Messerschmitt Me 163 Komet

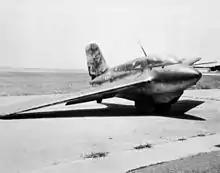
Typical appearance of a "Komet" after landing, waiting for the airfield's "Scheuch-Schlepper" tractor and lifting trailer to tow it back for reattachment of its "dolly" maingear

The initial test deployment of the Me 163A, to acquaint prospective pilots with the world's first rocket-powered fighter, occurred with "Erprobungskommando 16" (Service Test Unit 16, EK 16), led by "Major" Wolfgang Späte and first established in late 1942, receiving their eight A-model service test aircraft by July 1943. Their initial base was as the "Erprobungsstelle" (test facility) at the Peenemünde-West field. They departed permanently the day after an RAF bombing raid on the area on 17 August 1943, moving southwards, to the base at Anklam, near the Baltic coast. Their stay was brief, as a few weeks later they were placed in northwest Germany, based at the military airfield at Bad Zwischenahn from August 1943 to August 1944. EK 16 received their first B-series armed Komets in January 1944, and was ready for action by May while at Bad Zwischenahn. "Major" Späte flew the first-ever Me 163B combat sortie on 13 May 1944 from the Bad Zwischenahn base, with the Me 163B armed prototype (V41), bearing the "Stammkennzeichen" PK+QL.